Dendermonde nursery attack

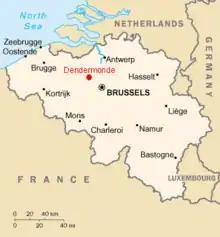
Dendermonde shown within Belgium

The Dendermonde nursery attack was a stabbing attack on the "Fabeltjesland" daycare centre in the Flemish village of Sint-Gillis-bij-Dendermonde in Dendermonde, Belgium, at 10:19 a.m. CET (9:19 a.m. UTC) on January 23, 2009. Three people were stabbed to death, and twelve were mutilated in the attack. The suspect has been linked to a separate murder of an elderly lady and police have suggested he was plotting more nursery attacks. The daycare centre where the initial attack occurred is expected never to reopen.